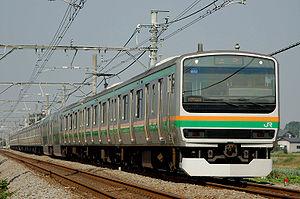
La série E231 est un type de rames automotrices électriques utilisée pour les services de banlieue et de banlieue extérieure exploités par la East Japan Railway Company au Japon depuis 2000.
La ligne Jōetsu est une ligne ferroviaire au Japon. Elle relie la gare de Takasaki dans la préfecture de Gunma à celle de Miyauchi dans la préfecture de Niigata. La ligne fait partie du réseau de la East Japan Railway Company.
La ligne Takasaki est une ligne ferroviaire du réseau JR East au Japon. Elle relie la gare d'Ōmiya dans la préfecture de Saitama à celle de Takasaki dans la préfecture de Gunma. Cette ligne est longue de 74,7 km et est parcourue principalement par des trains de banlieue permettant de relier la ville de Takasaki, la préfecture de Saitama et Tokyo.